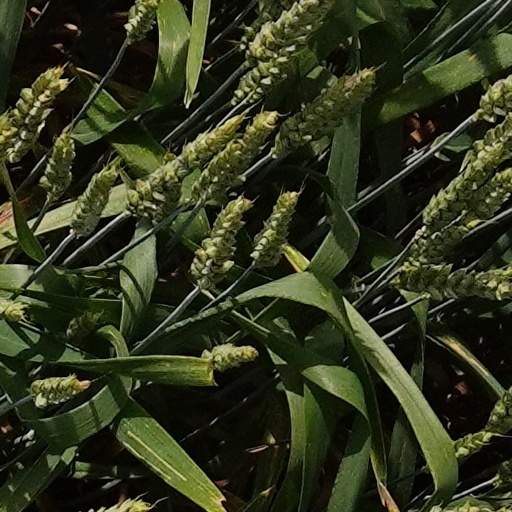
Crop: wheat